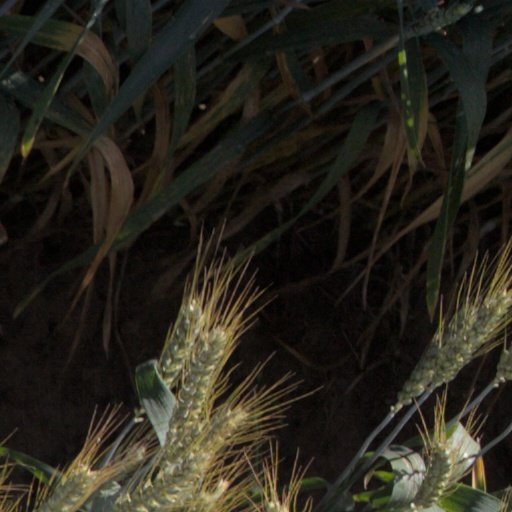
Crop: wheat